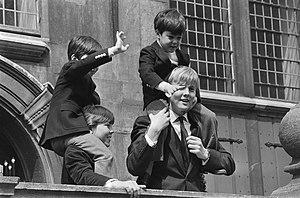
Willem-Alexander, né le 27 avril 1967 à Utrecht, est roi des Pays-Bas depuis le 30 avril 2013.